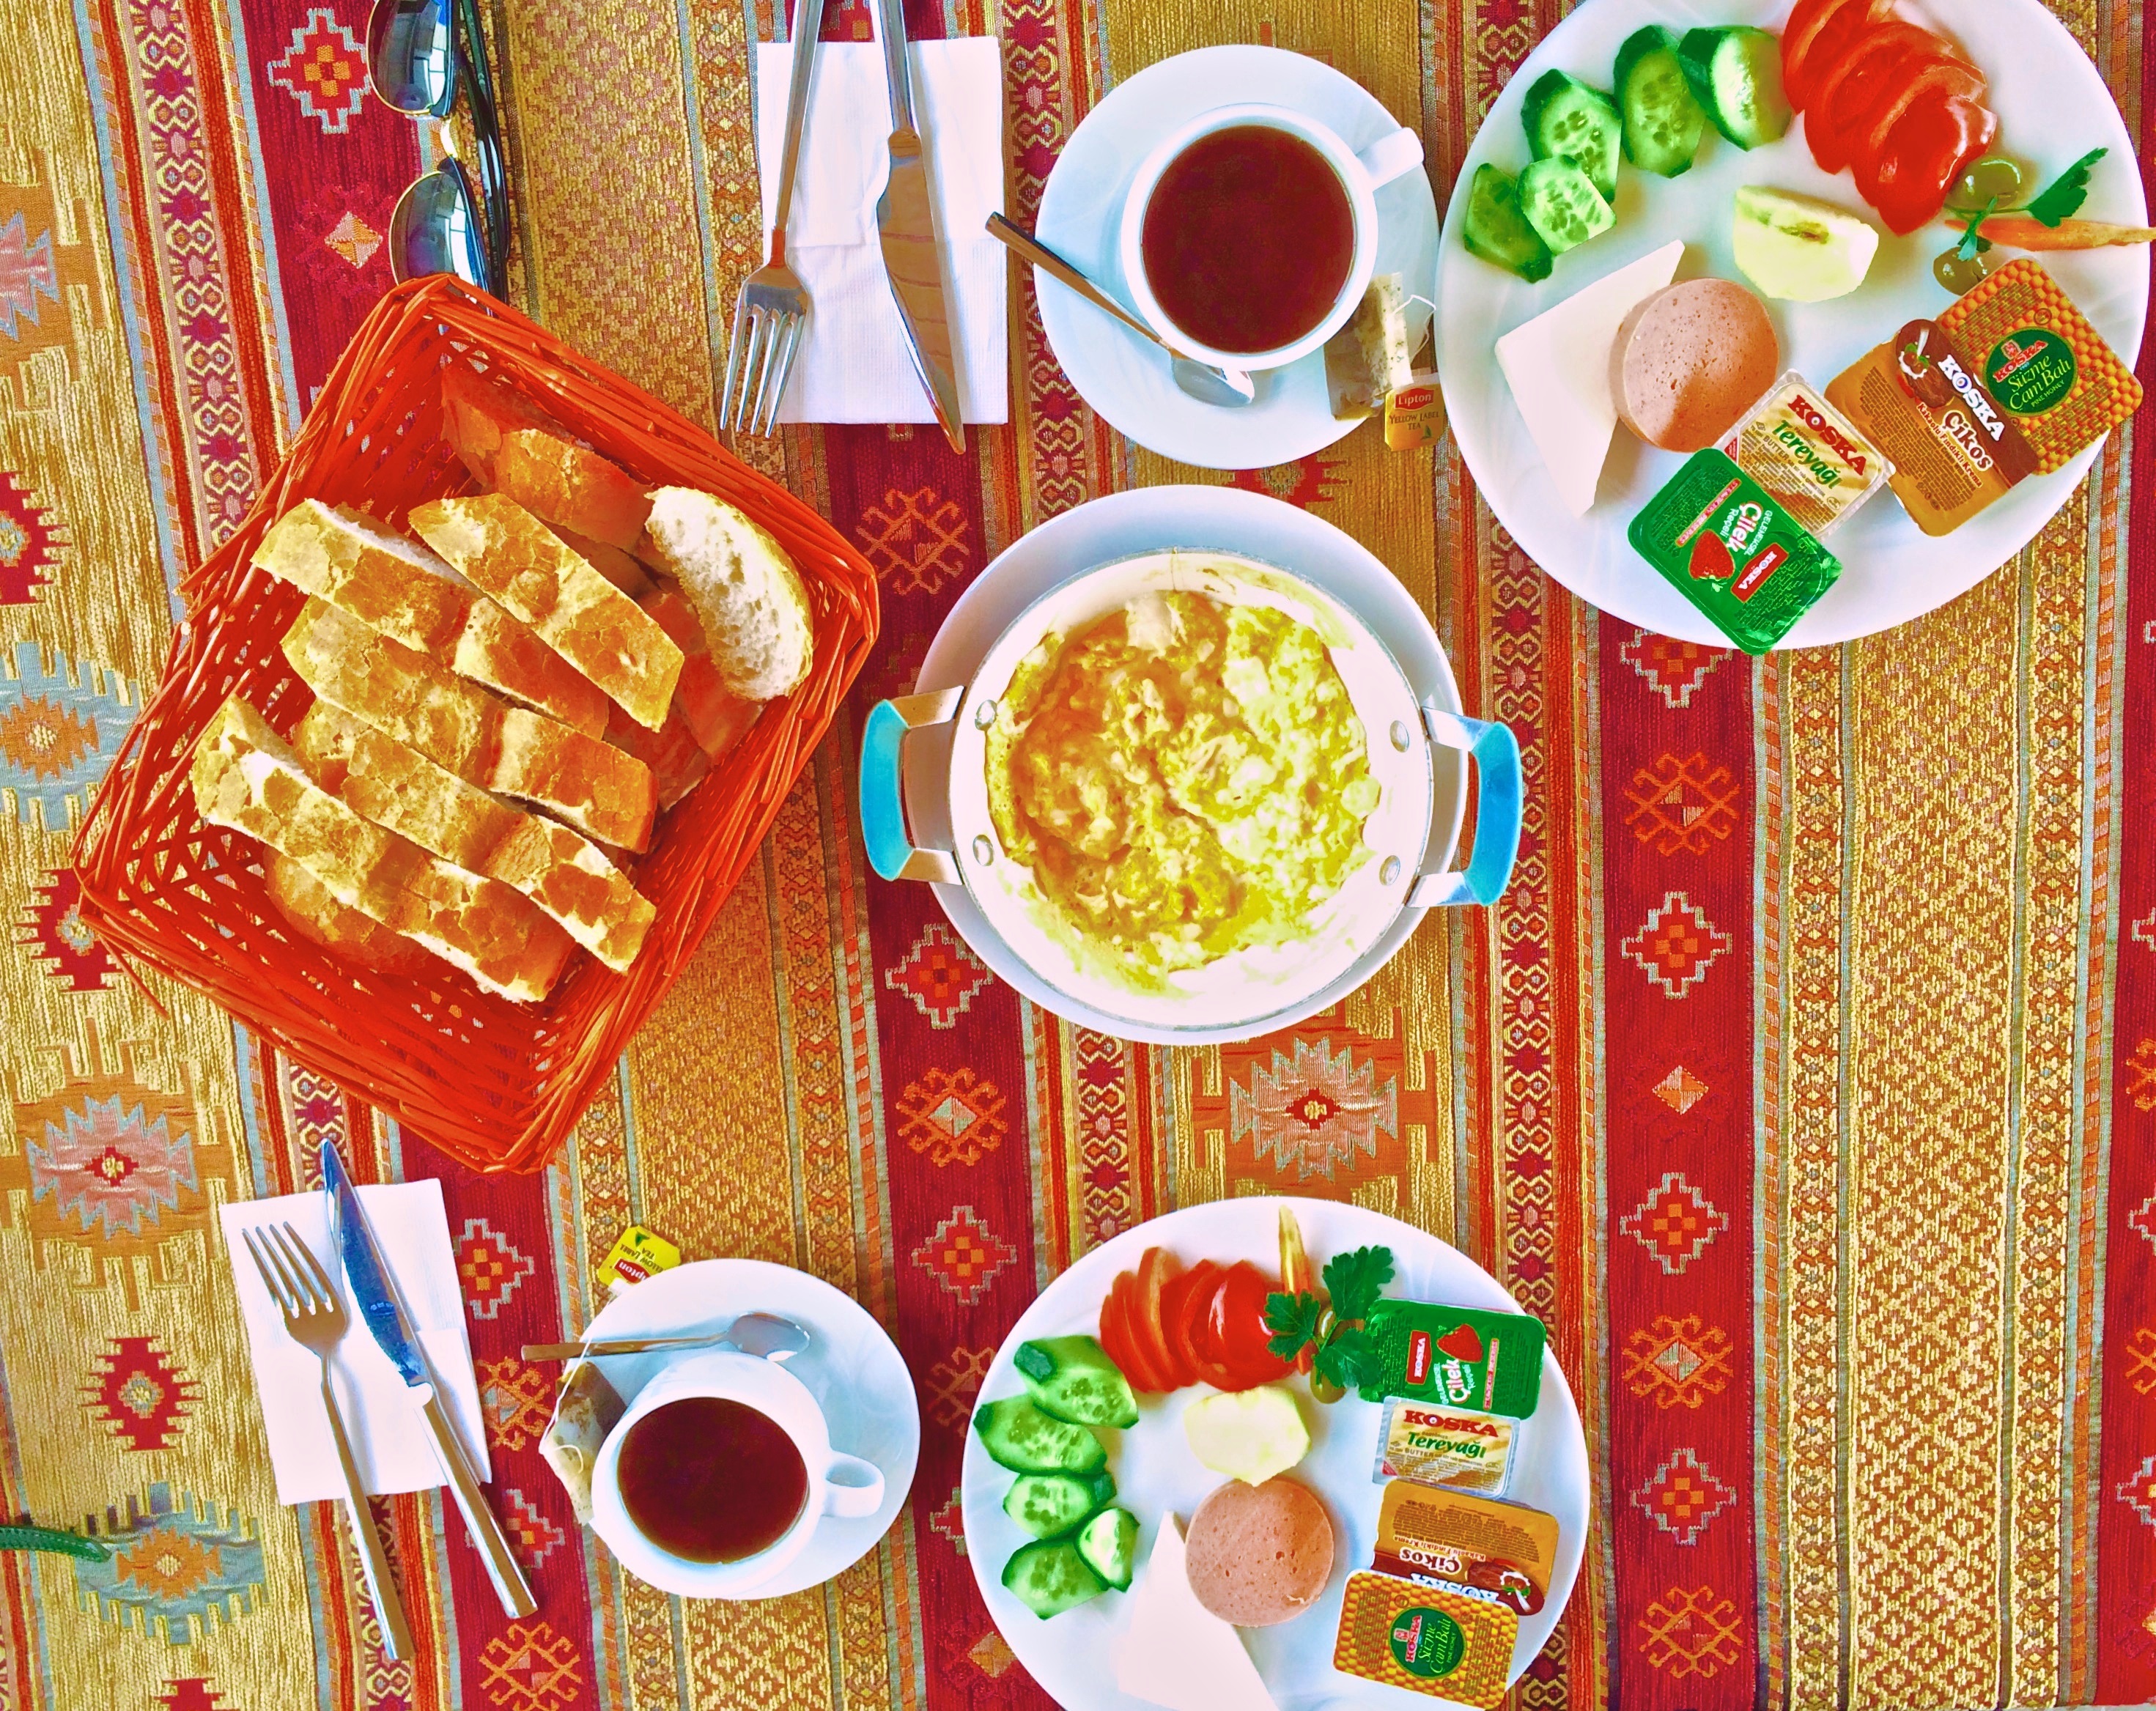
dish, meal, food, breakfast, fast food, lunch, snack food